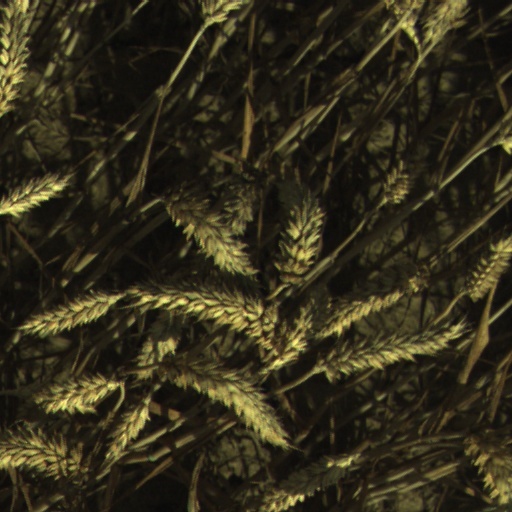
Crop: wheat